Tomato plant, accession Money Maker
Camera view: horizontal (90 deg, fisheye); turntable rotation: 300 degrees
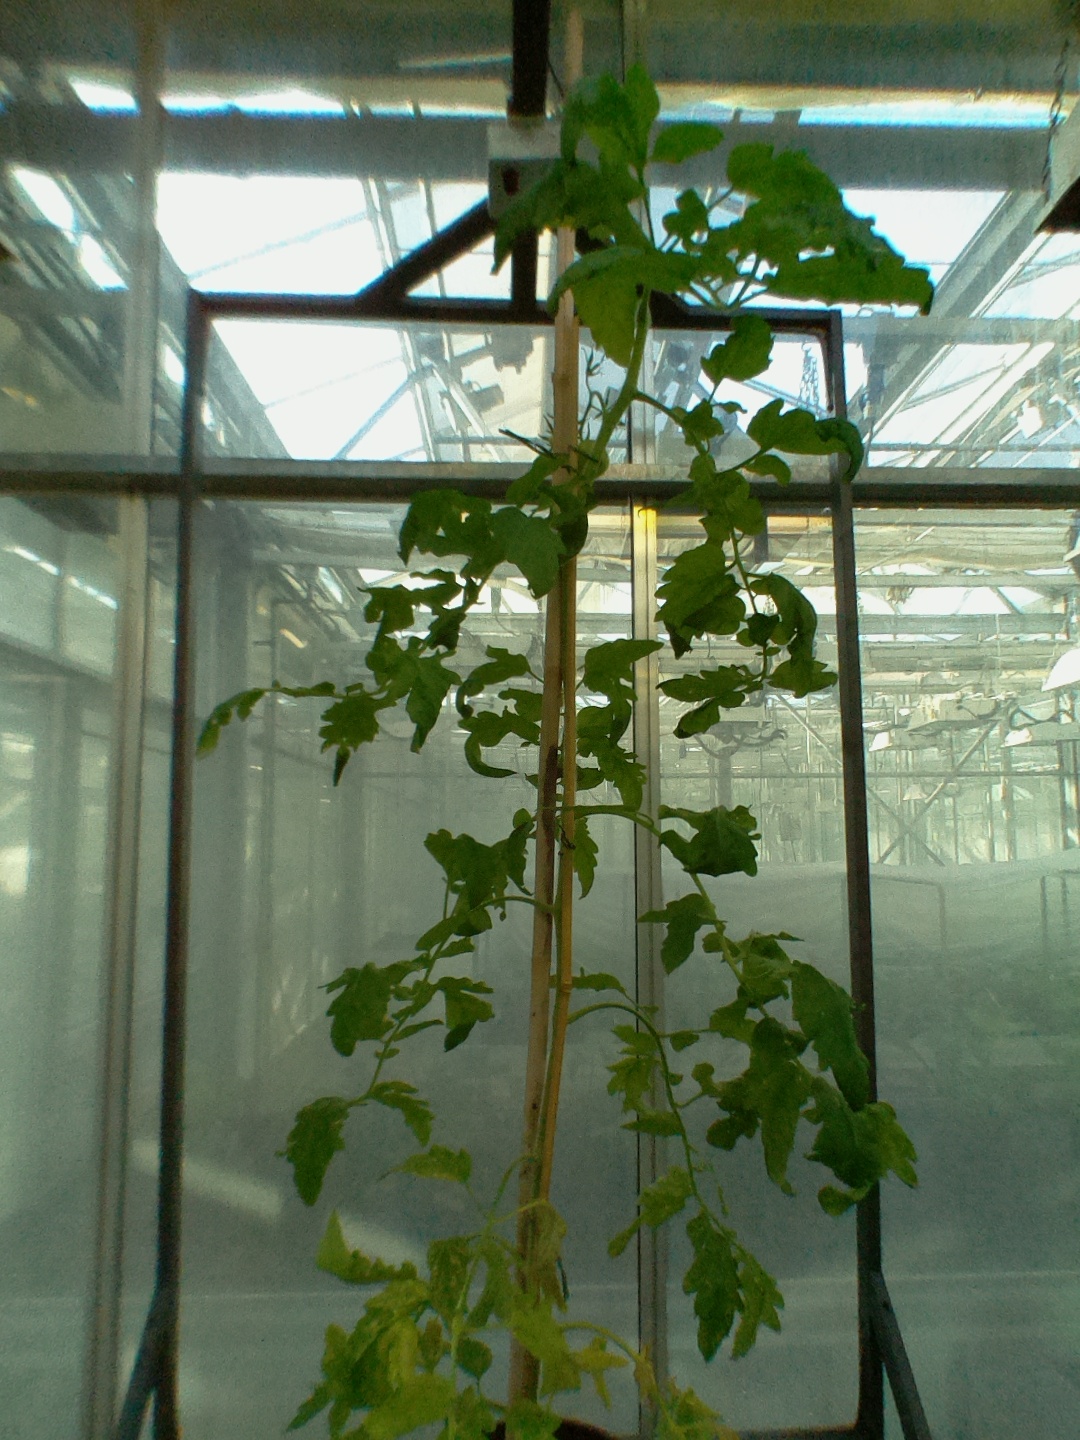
BBCH growth stage 72: 20%-30% of final fruit size